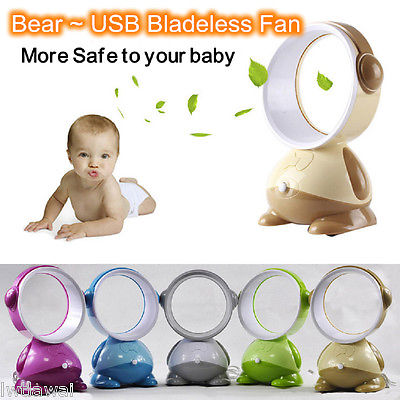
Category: fan